Mastering the Universe

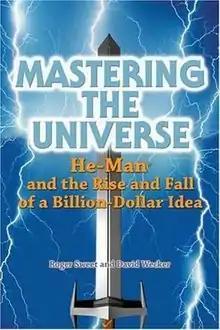

Mastering the Universe: He-Man and the Rise and Fall of a Billion-Dollar Idea is a 2005 book by Roger Sweet and David Wecker that recounts Sweet's work behind the scenes of the corporate culture of the 1980s American toy industry.